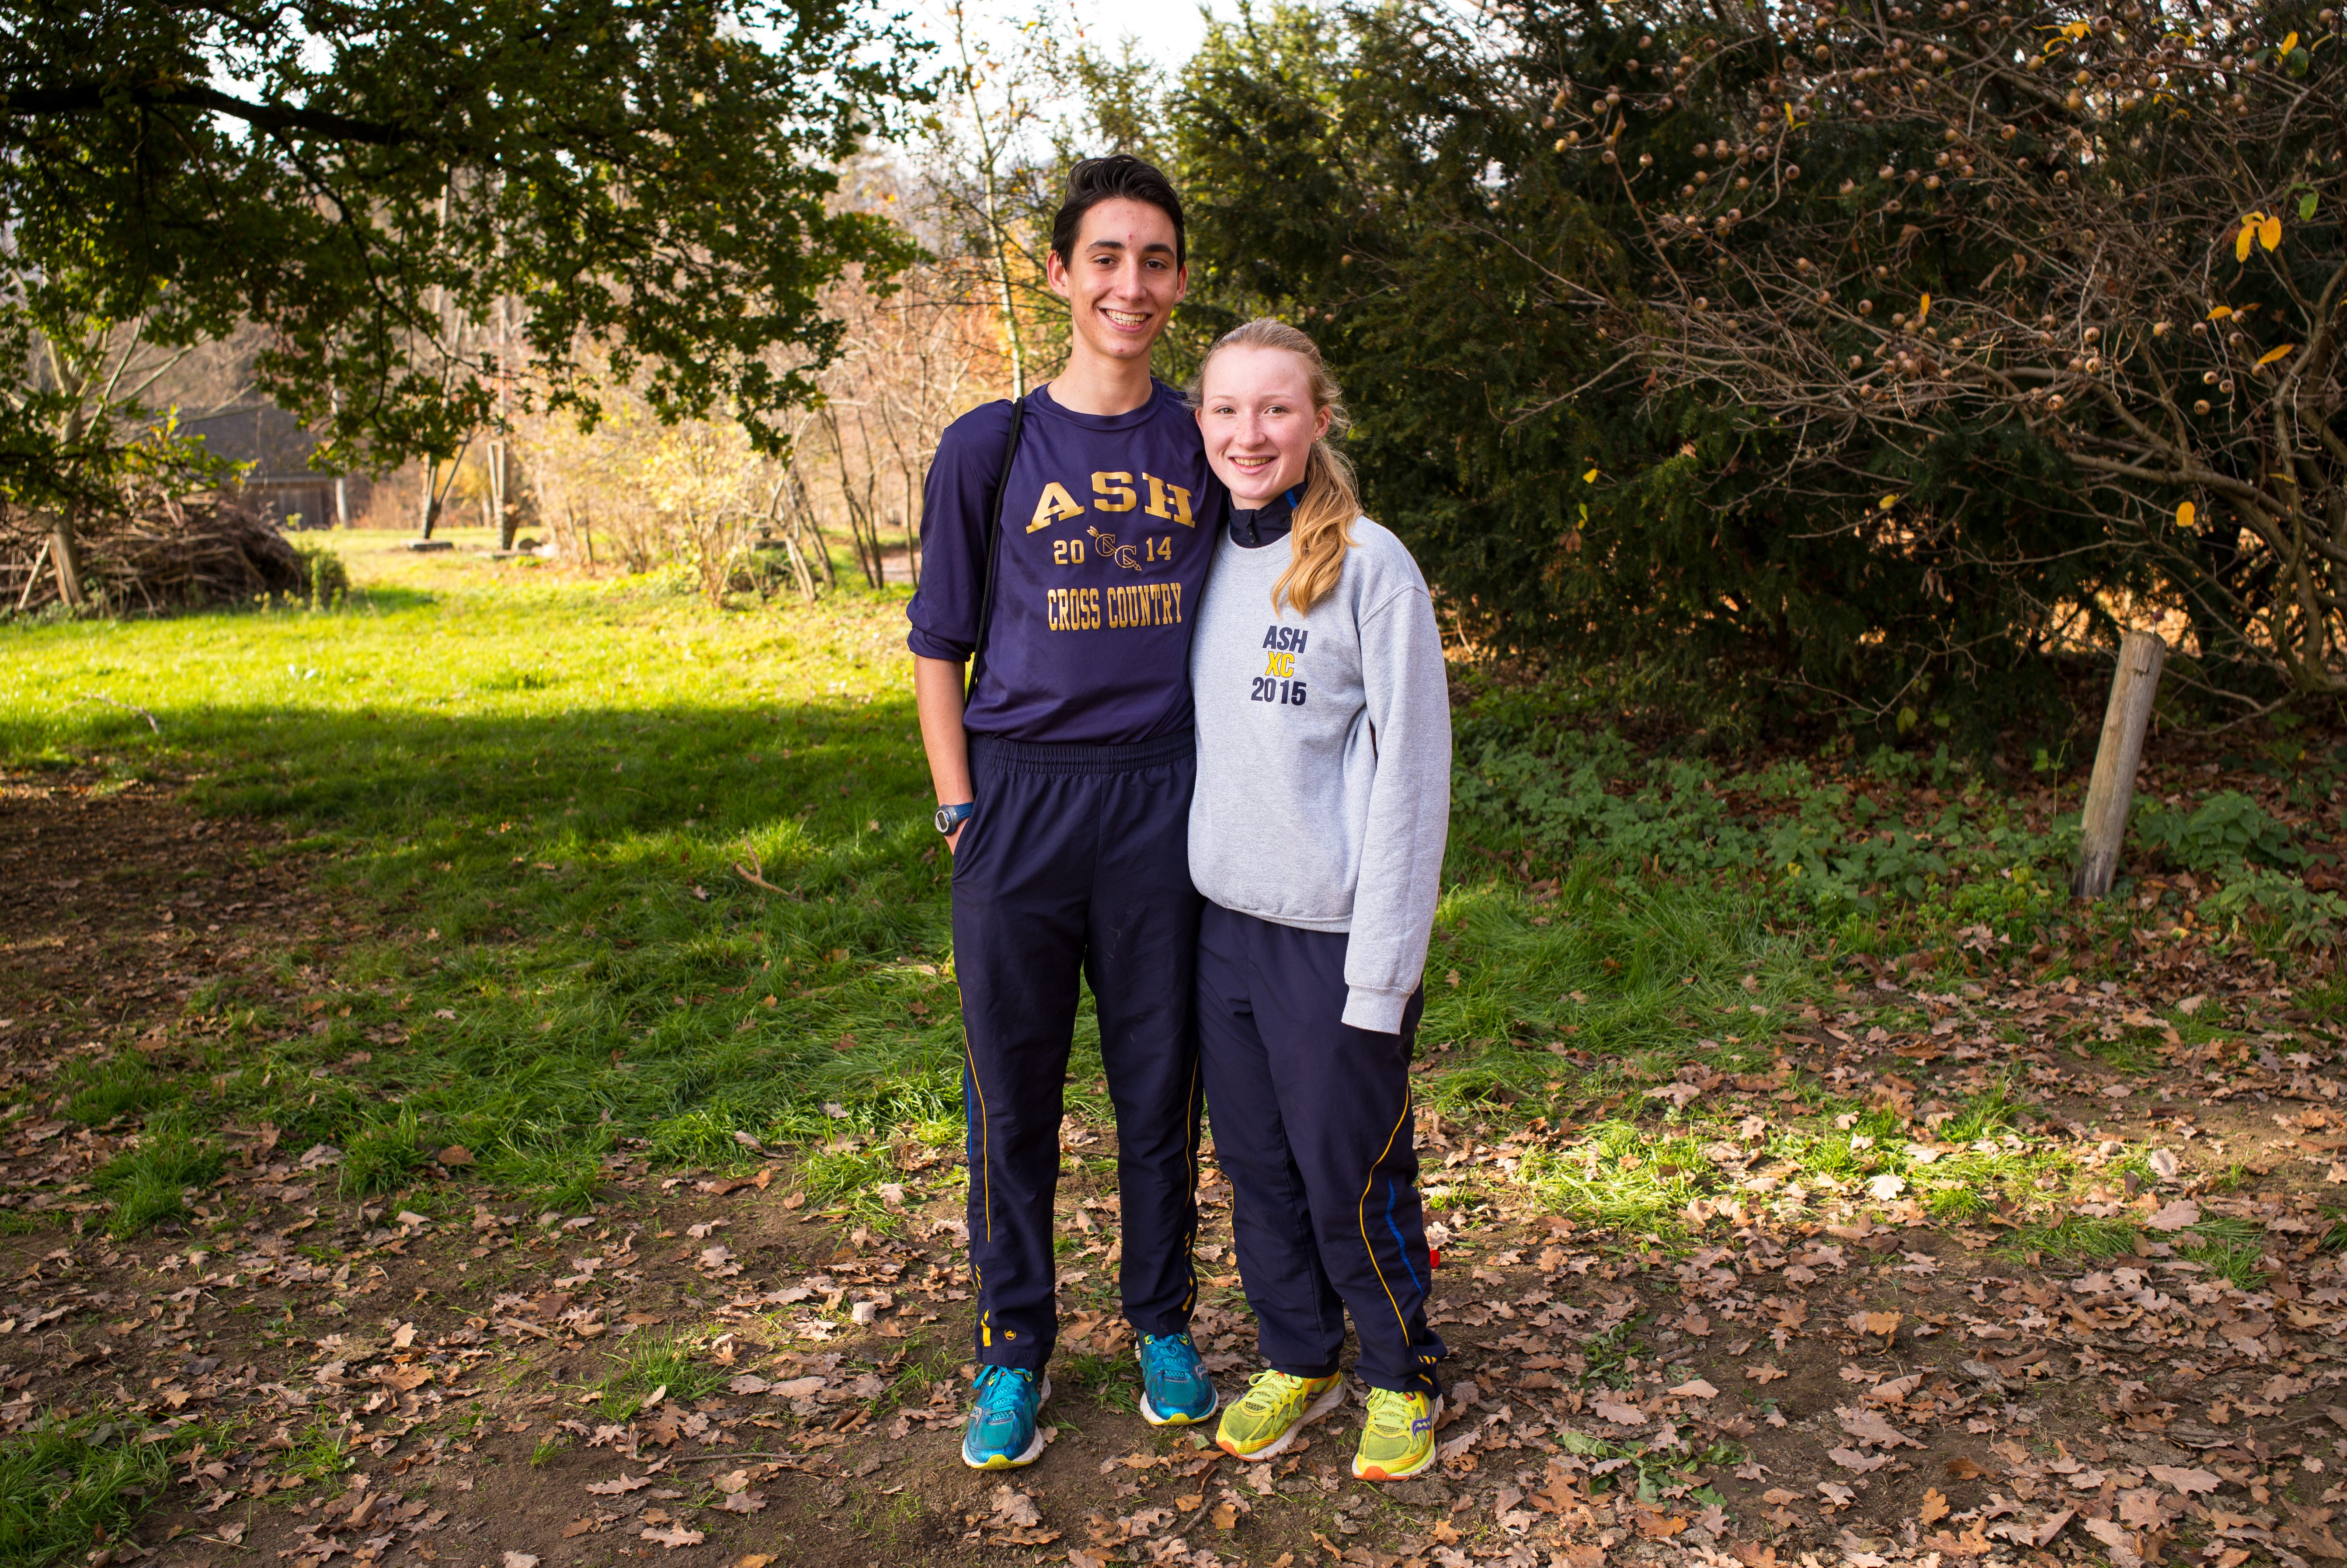
people, run, country, spring, runner, cross, ash, 2015, race, family, ceremony, hague, m, american, team, switzerland, school, zurich, runners, 28, leica, 240, summicron, meet, isst, tournament, xc